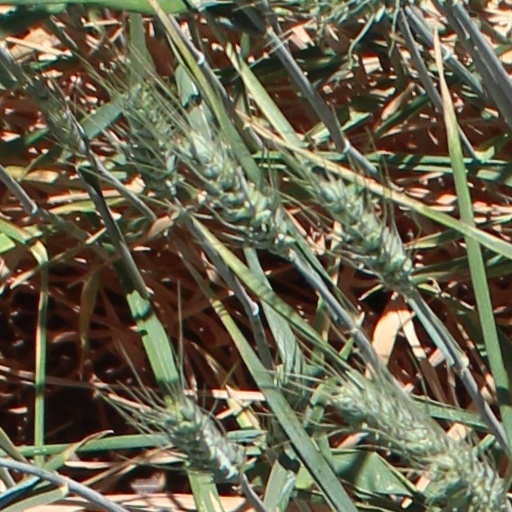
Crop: wheat